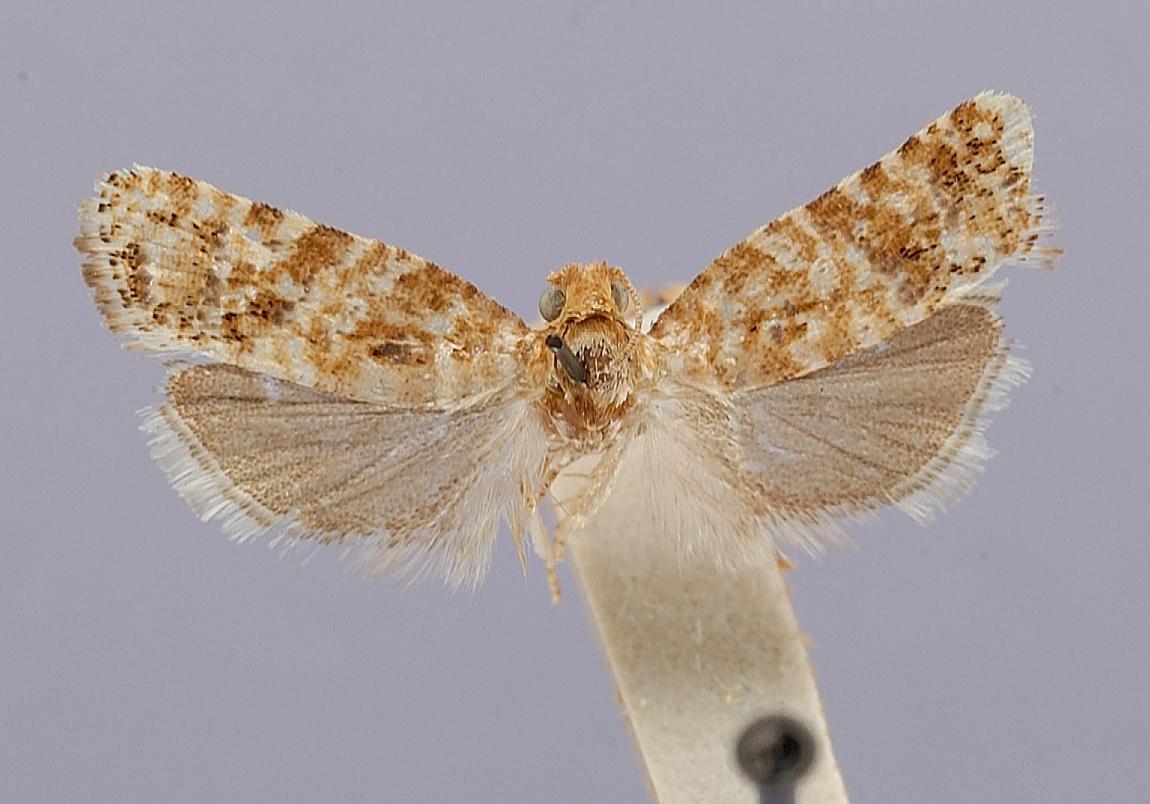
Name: Evetria albicapitana var. arizonensis
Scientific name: Evetria albicapitana var. arizonensis Heinrich, 1920
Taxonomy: Animalia, Arthropoda, Insecta, Lepidoptera, Tortricidae
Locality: Santa Catalina Mountains, Pinal, Arizona, United States
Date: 23 Jun 1917